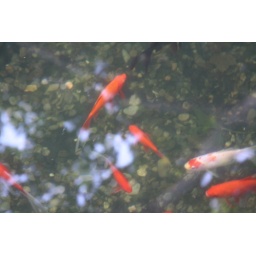
I like the layering effect of reflection on the water and the fish beneath the water